Thomas Hardwicke

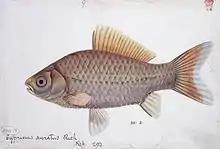
"Carassius auratus"

The Indian artists employed by Hardwicke are unknown, except for one Goordial, but they were trained and their style was adapted to the demands of technical illustration using watercolours. The collection was bequeathed to the British Museum in 1835 which was later partly moved to the Natural History Museum. The collection consists of 4500 illustrations.